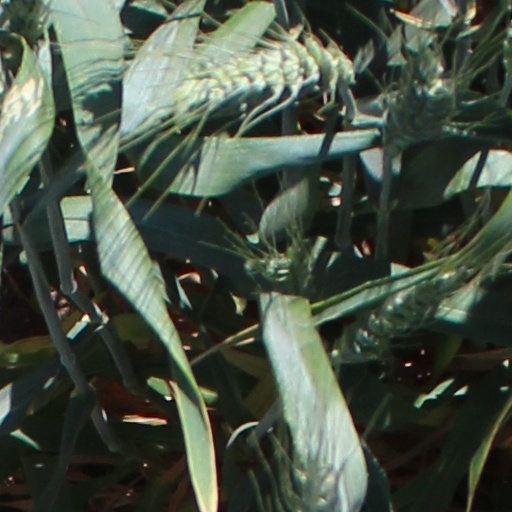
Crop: wheat